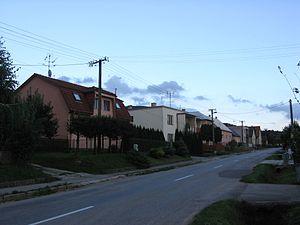
Mníchova Lehota est un village de Slovaquie situé dans la région de Trenčín.